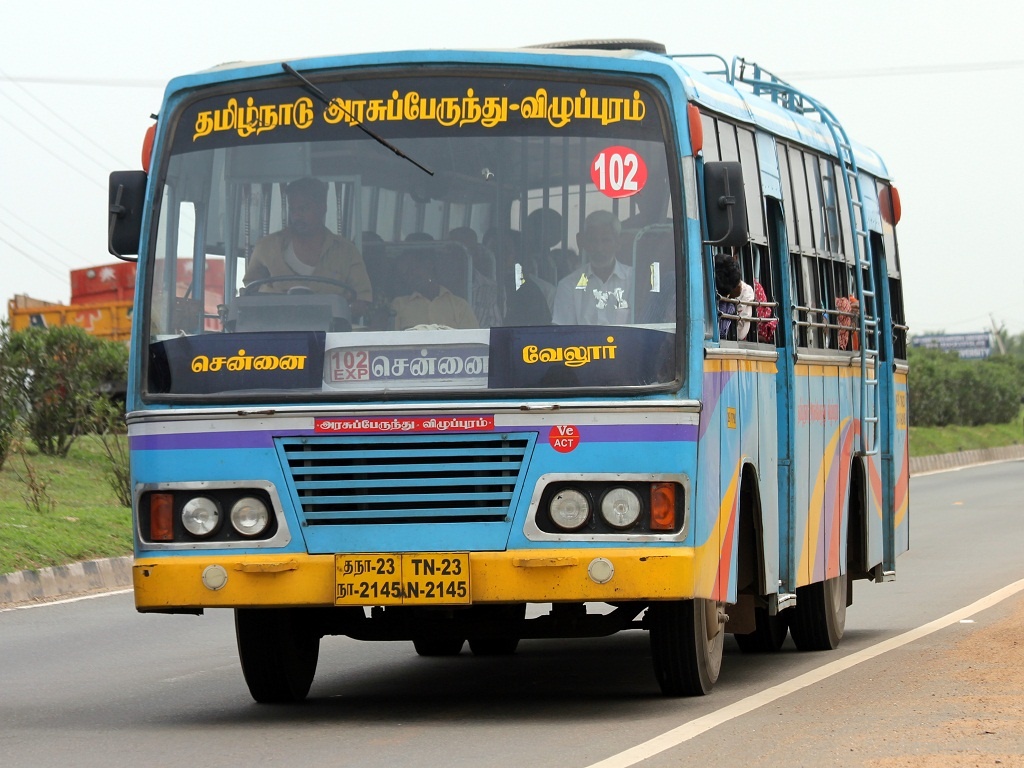
A Villupuram division TNSTC bus